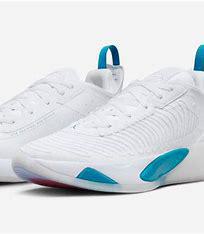
Brand: Jordan
Model: Luka 1